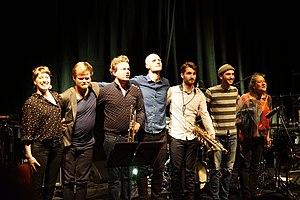
en concert à Reims, salle de saint exupéry.